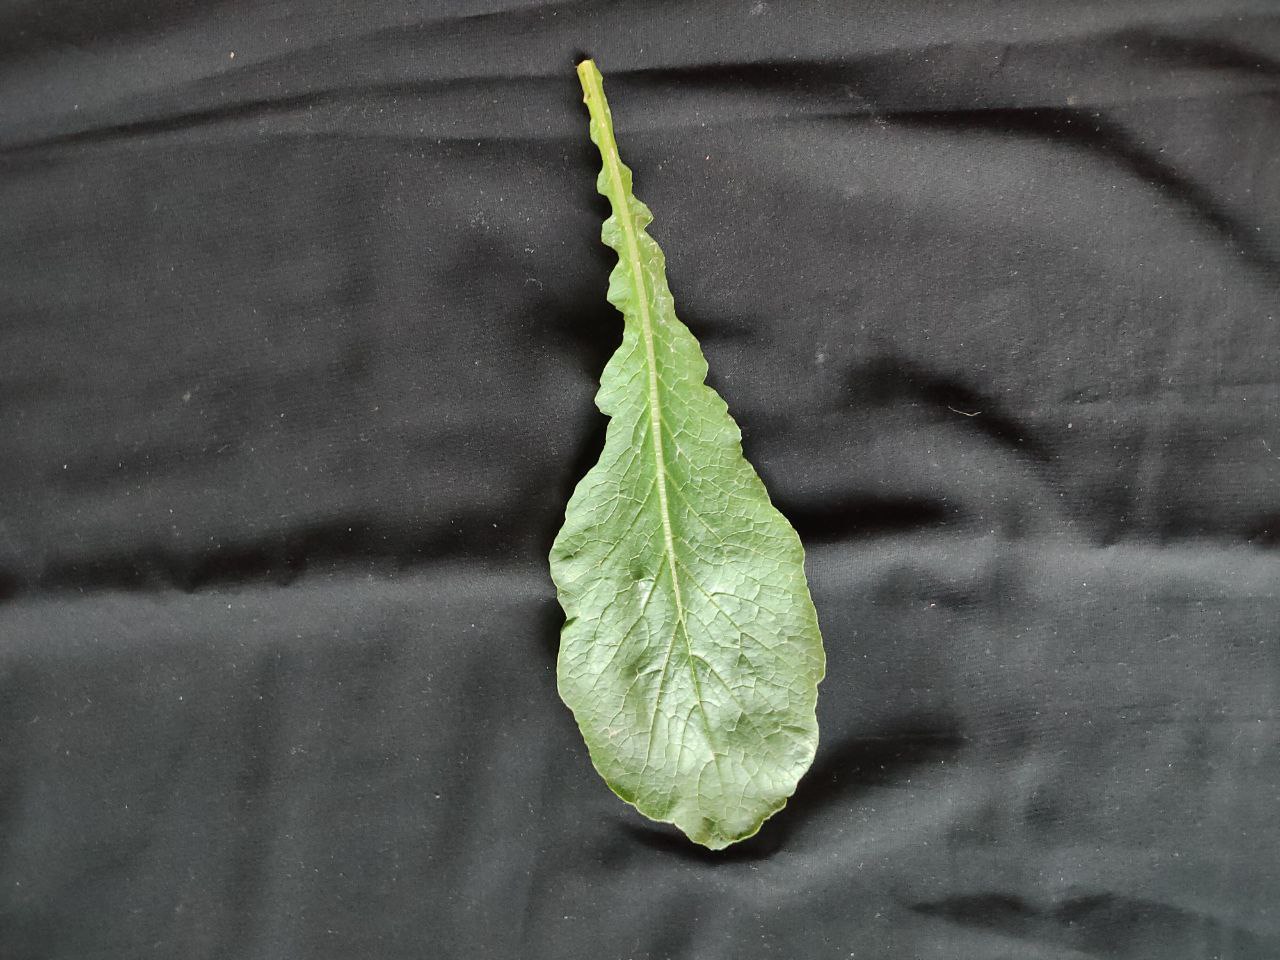
Label: Fresh leaf